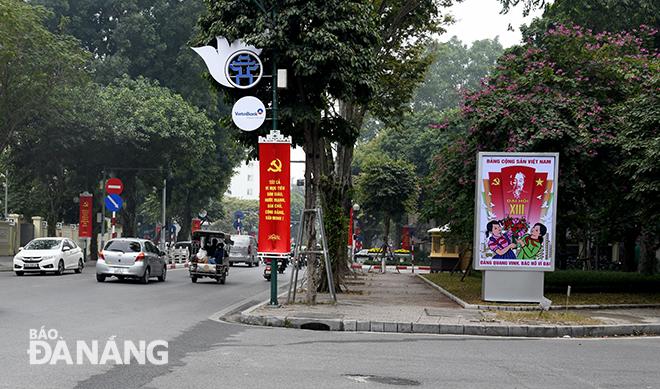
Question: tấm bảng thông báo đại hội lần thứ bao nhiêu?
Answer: tấm bảng thông báo đại hội lần thứ 13